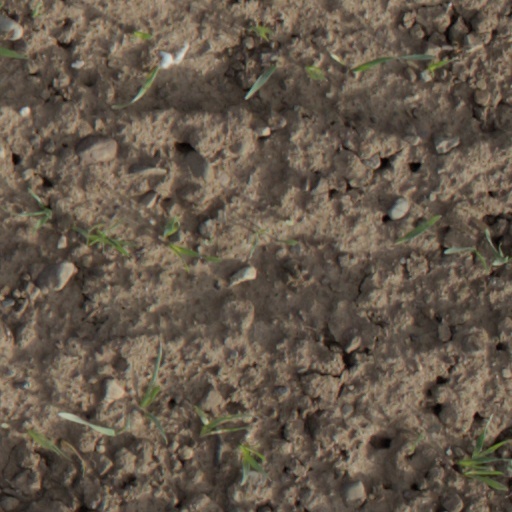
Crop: wheat